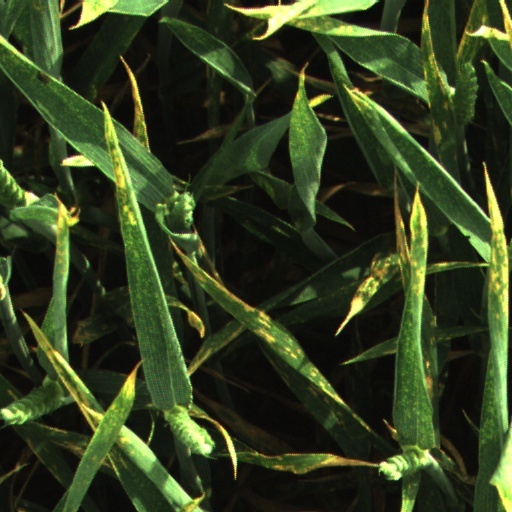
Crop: wheat